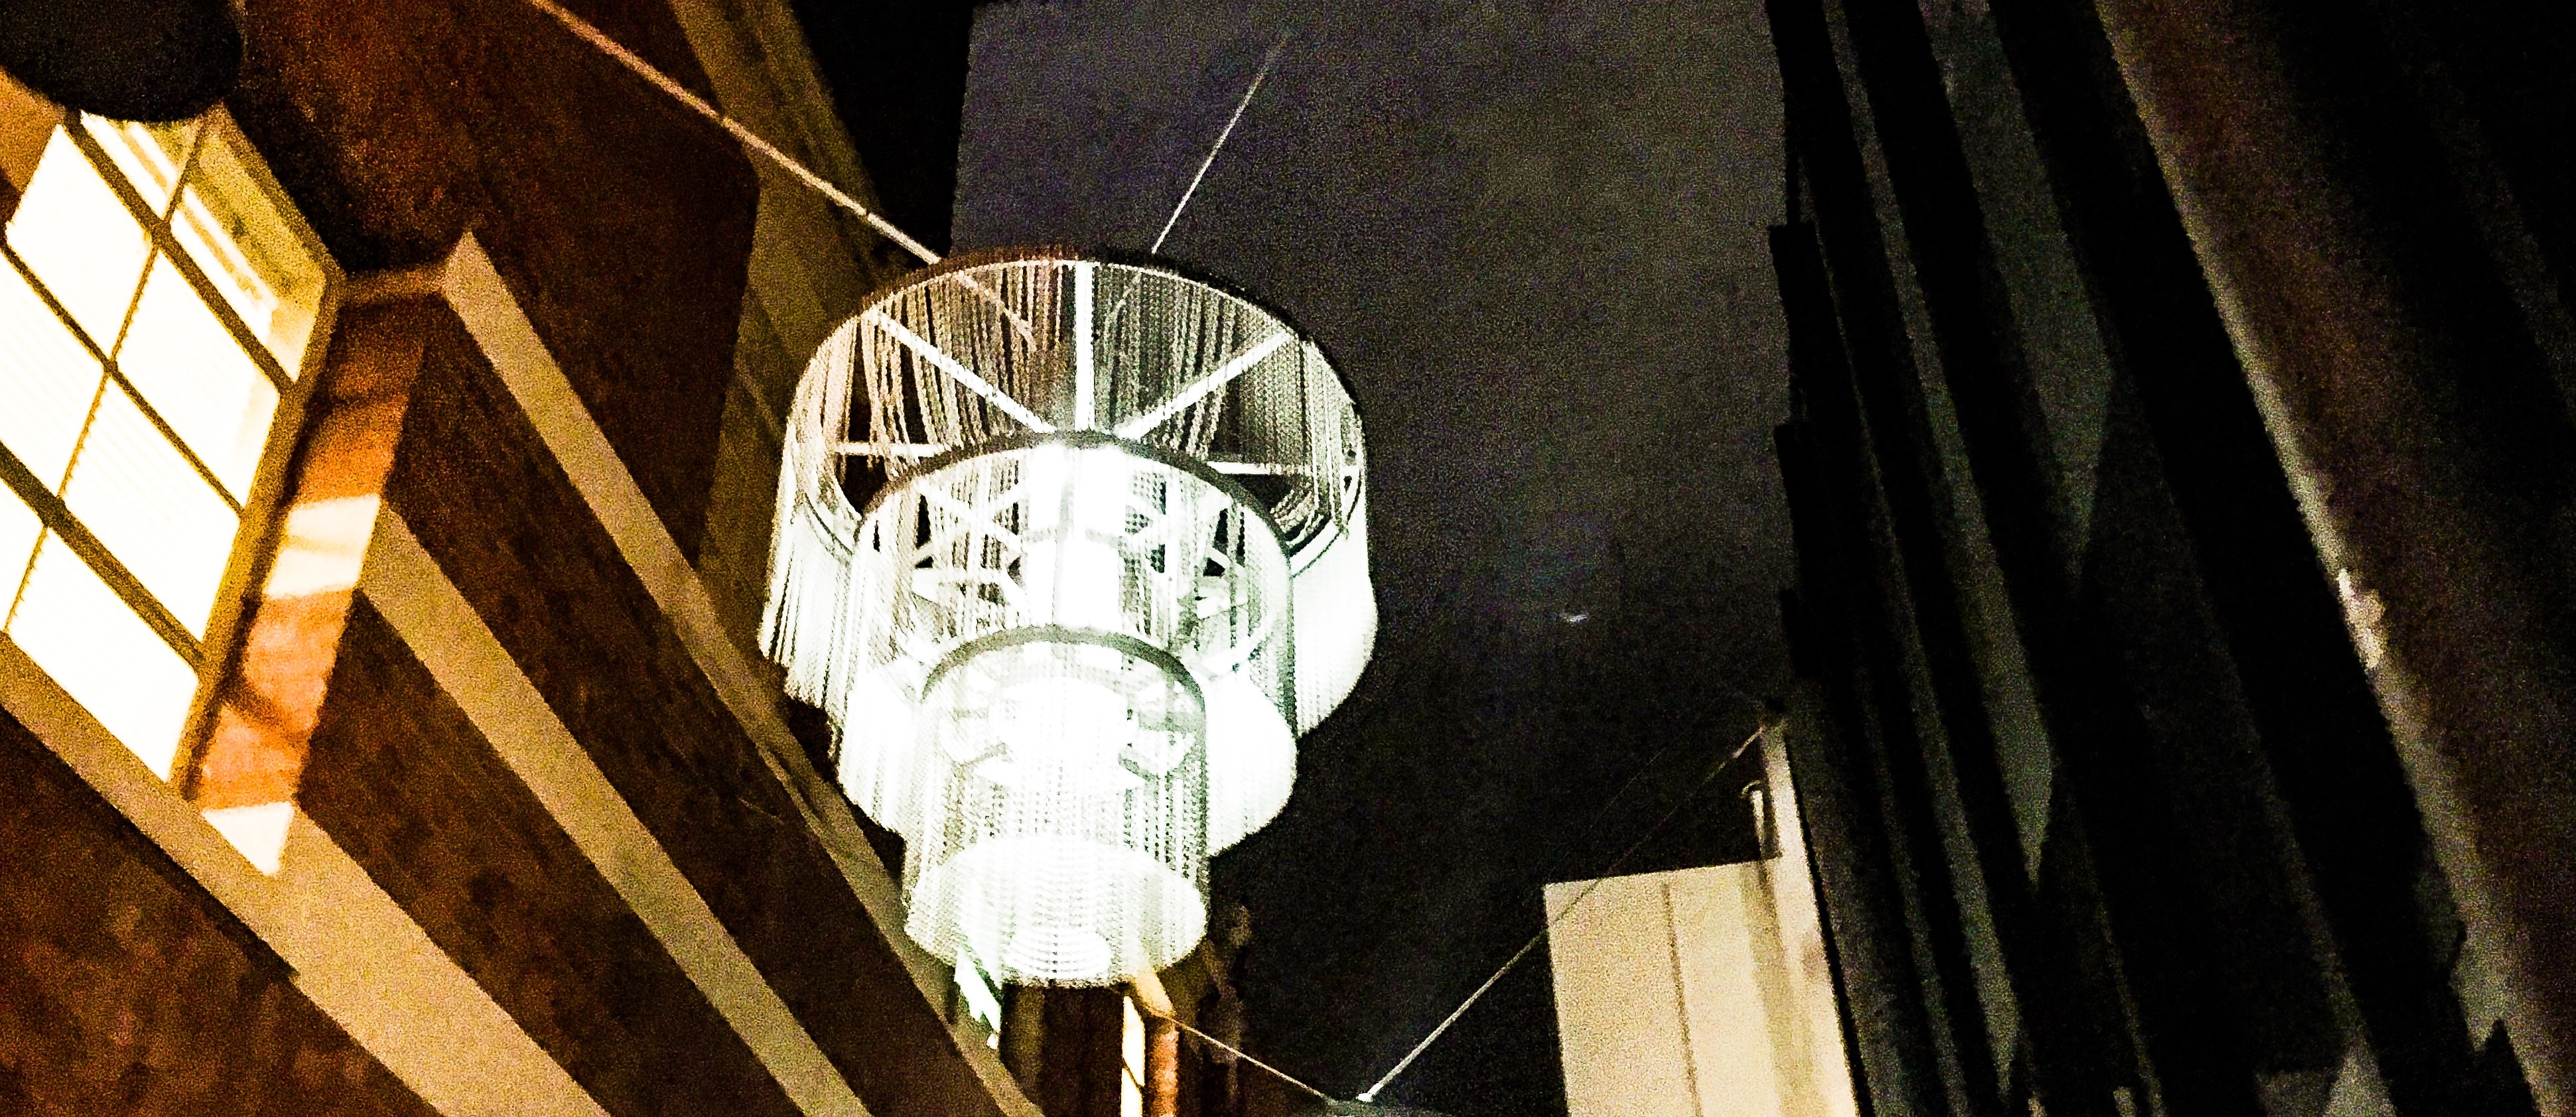
light, color, darkness, lighting, art, temple, light fixture